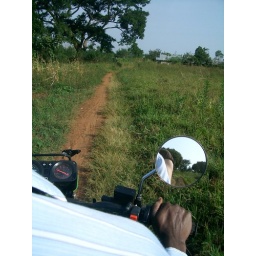
A typical road in a rural village. Note: Tara's picture, not my picture (hence the female shoulder in the rearview mirror)